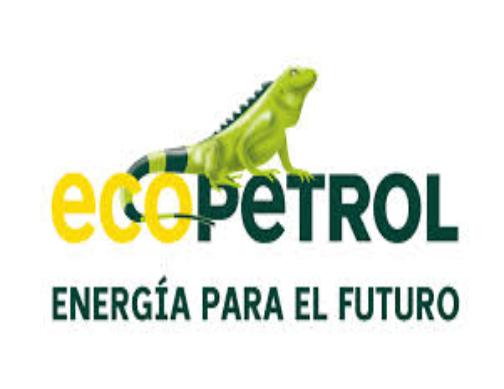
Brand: Ecopetrol
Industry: Transportation